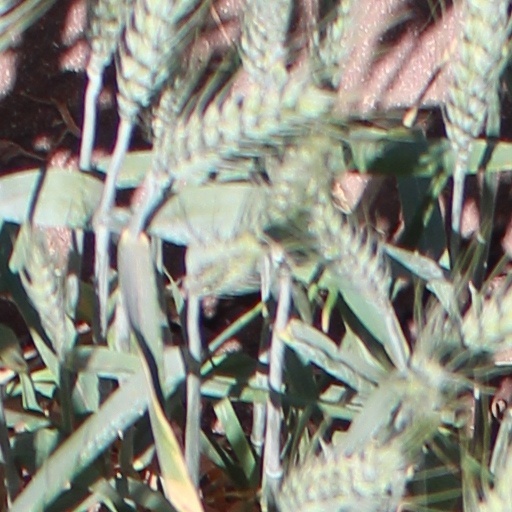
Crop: wheat